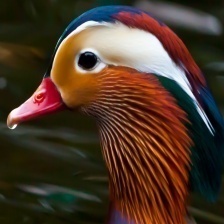
Species: MANDRIN DUCK
Scientific name: AIX GALERICULATA
ImageNet parent category: drake